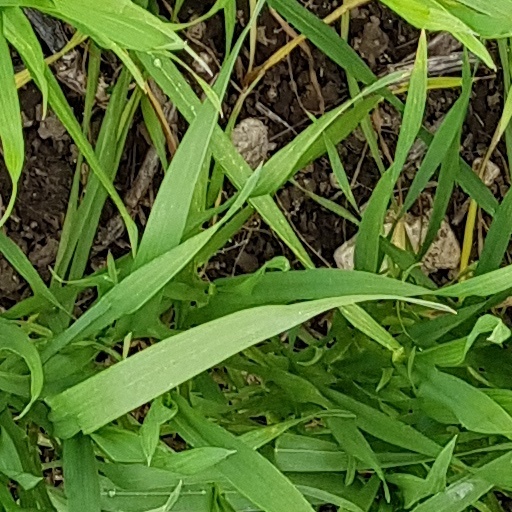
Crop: wheat